Scott Gaylord

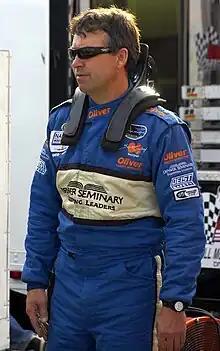
Gaylord wearing a HANS device in 2005

Scott Gaylord (born August 12, 1958) is an American professional stock car racing driver. He has competed in four NASCAR Winston Cup Series races, all at Sears Point Raceway, most recently in 1996. He has been a longtime competitor in the NASCAR Camping World West Series. Many of his starts in NASCAR's highest levels have been on the West Coast of the United States (Infineon, Phoenix) and on road courses (Watkins Glen).